Campaign 74B

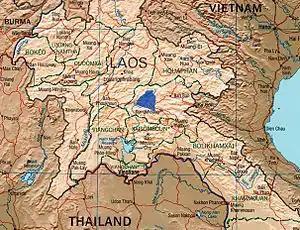
The Plain of Jars, the location of Campaign 74B, highlighted in blue

Campaign 74B (2 February–30 April 1971) was a major combined arms offensive by the People's Army of Vietnam (PAVN) during the Laotian Civil War. The Communist offensive, if successful, would knock the last remaining fighting troops of the Kingdom of Laos out of the war, ensuring the Vietnamese conquest of Laos. The PAVN 316th Division—reinforced by artillery, tanks, and sappers—attacked during a period of slackened tactical air support for General Vang Pao's guerrilla army; Operation Lam Son 719 was being waged at the same time. Having captured the highly strategic Plain of Jars during Operation 74B, the Communists attackers managed to penetrate deeply enough to fire upon the main guerrilla base at Long Tieng.